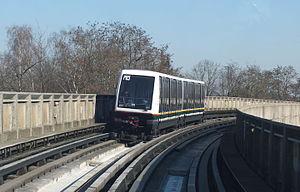
Le métro de Toulouse est un réseau de transport en commun, en site propre, desservant la ville française de Toulouse, dans le département de la Haute-Garonne. Il utilise la technologie du véhicule automatique léger, véhicule sur pneumatiques développé par Matra Transports. En 1993, il est d'ailleurs le deuxième réseau de VAL ouvert dans le monde, après le métro de Lille Métropole.